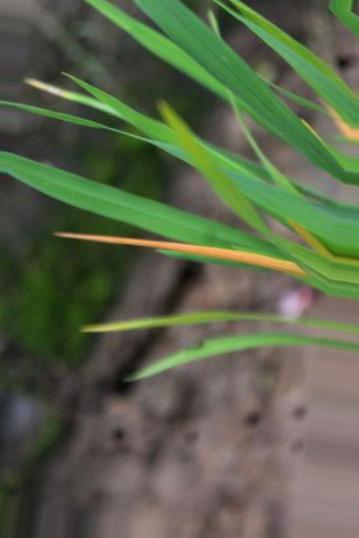
Nhãn: Tungro virus